Answer in natural language. Which object is closer to framed landscape photograph with black wood frame, dark brown wooden bed with white blanket or orange rhode island novelty basketball? Choose between the following options: orange rhode island novelty basketball or dark brown wooden bed with white blanket
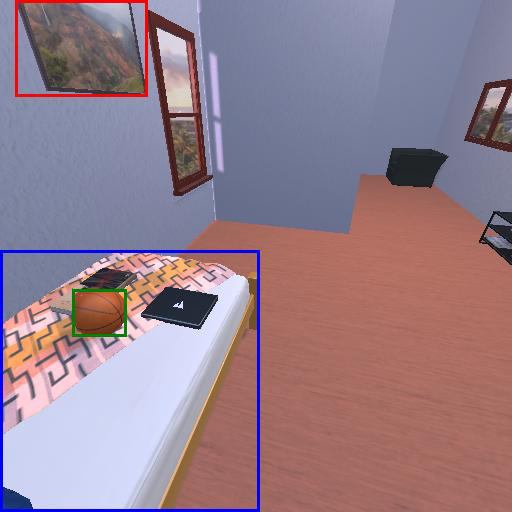
<answer>orange rhode island novelty basketball</answer>